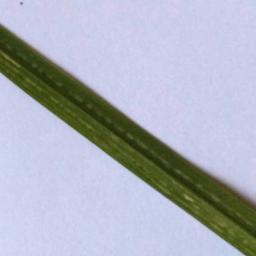
Label: Rice___Healthy